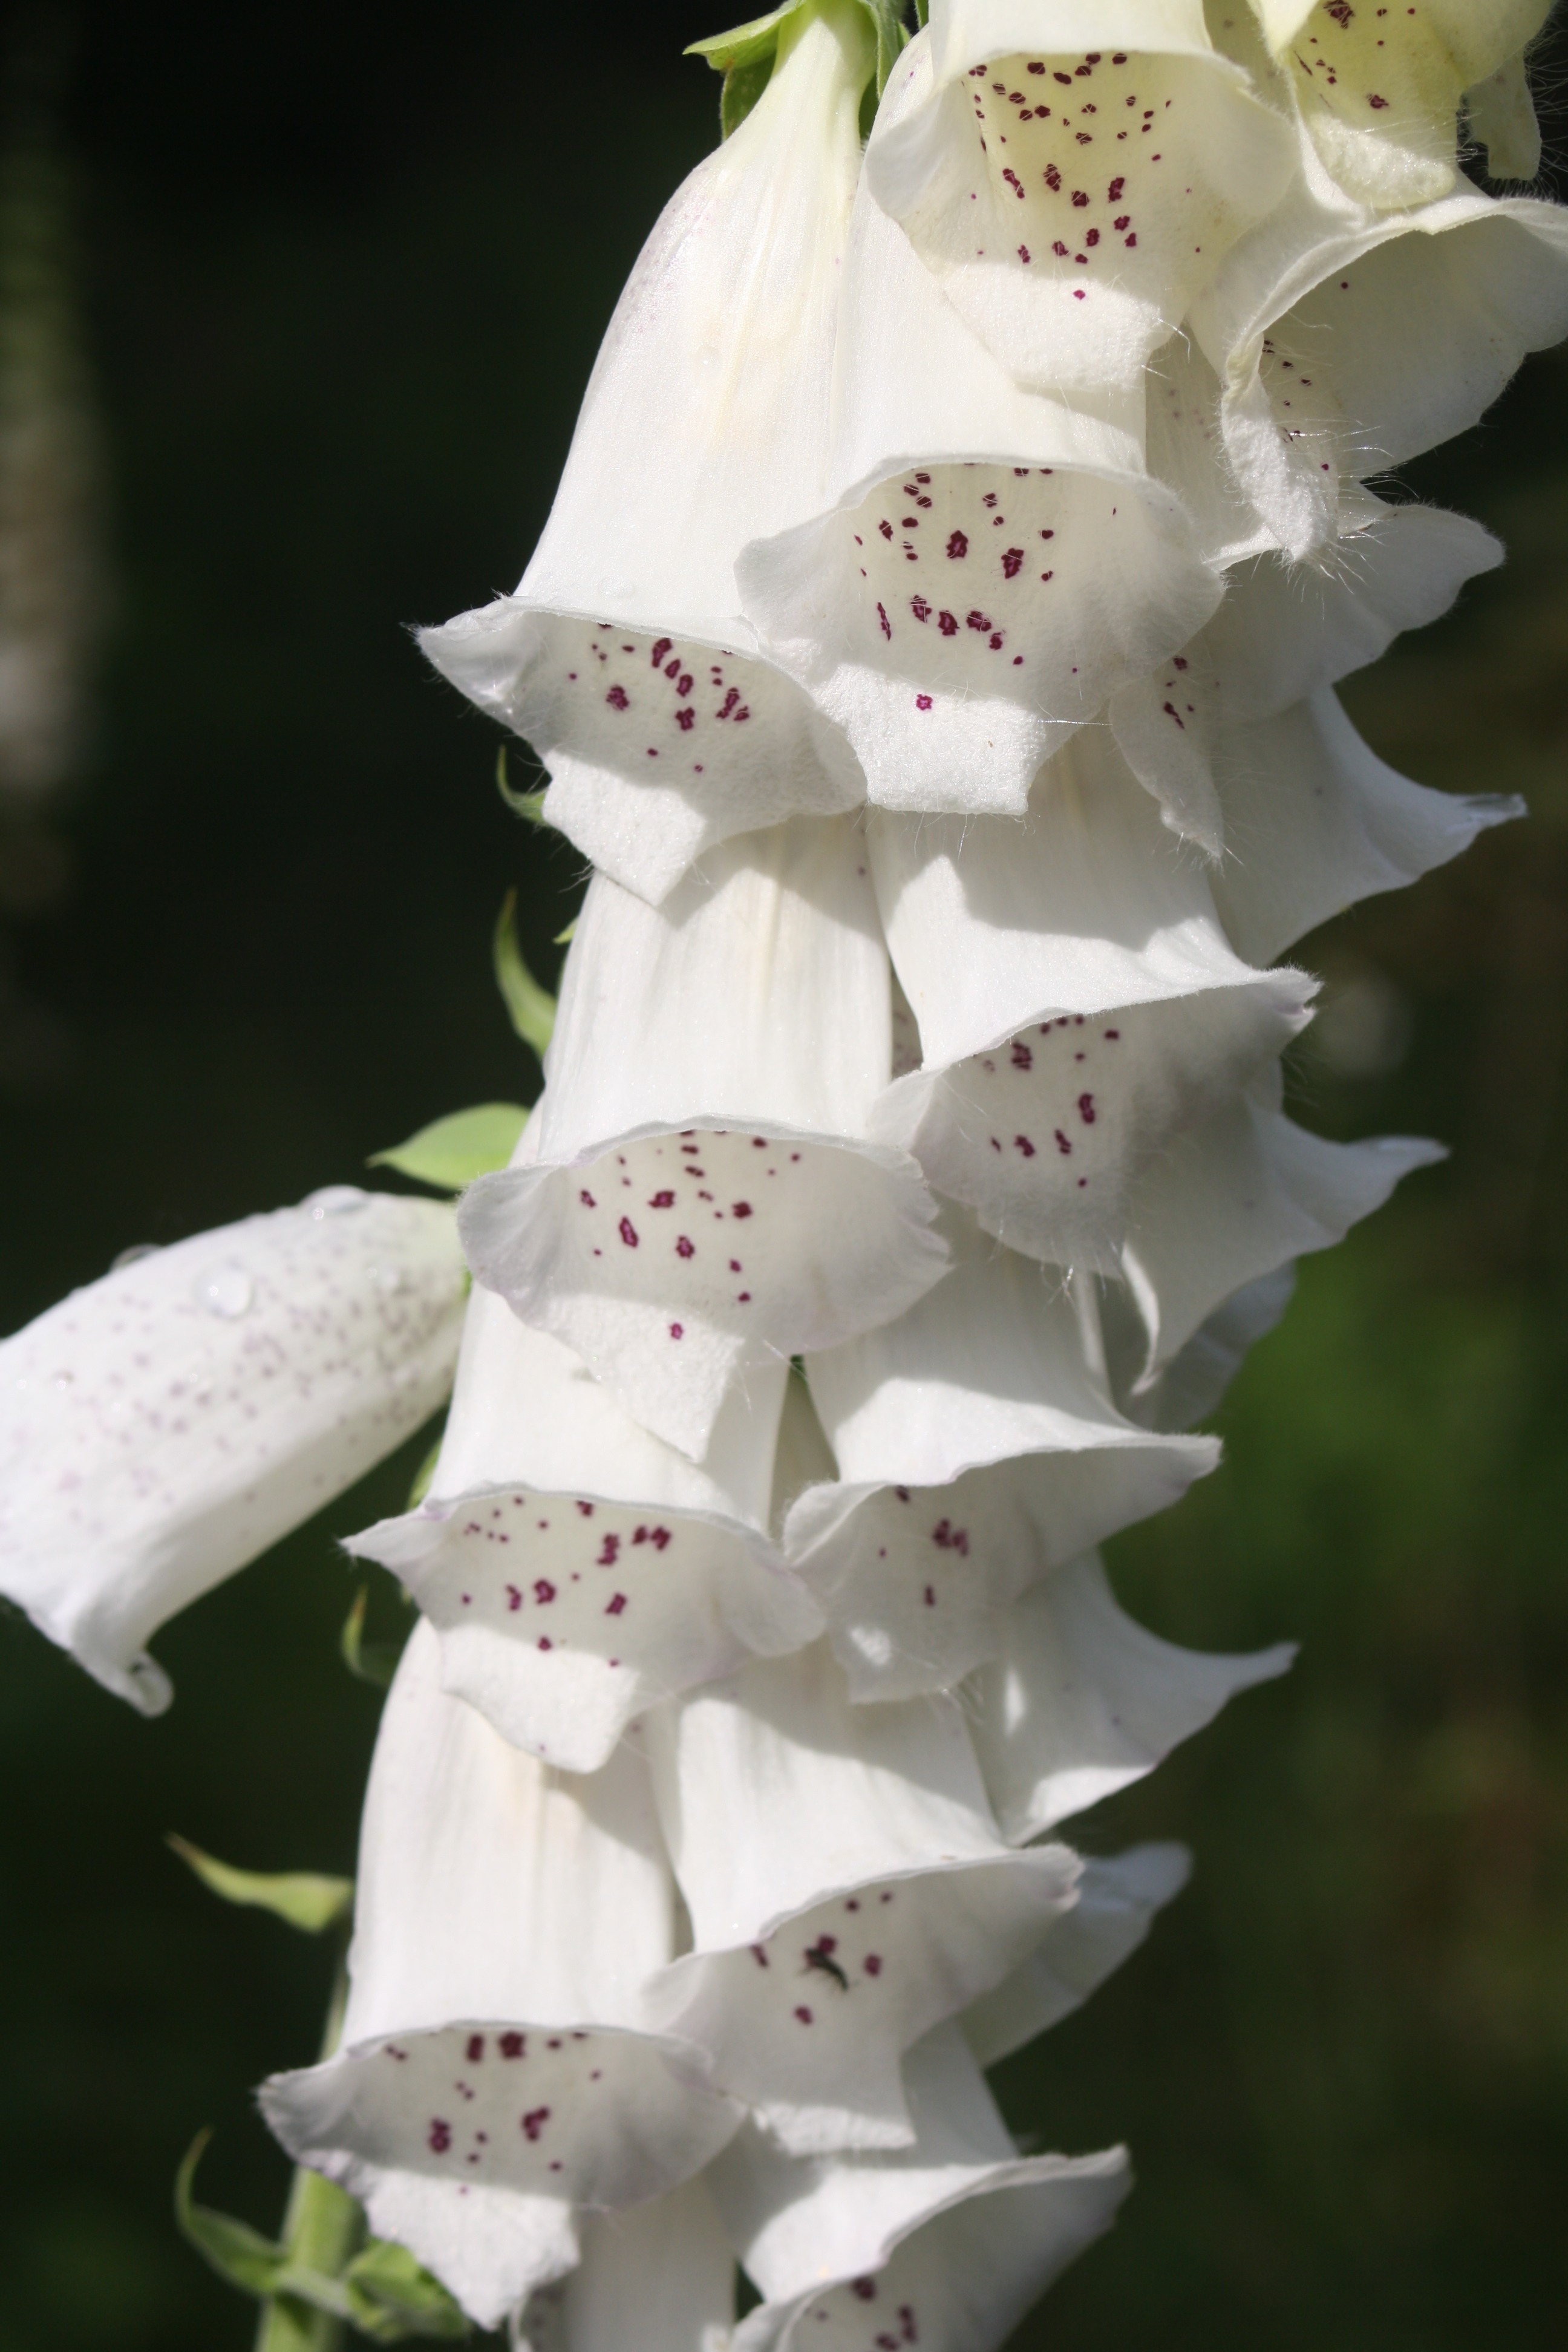
blossom, plant, white, flower, petal, botany, flora, flowers, close up, shrub, lily, digitalis, gladiolus, palatinate, thimble, nature conservation, medicinal plant, macro photography, flowering plant, land plant